Hutt Valley campaign

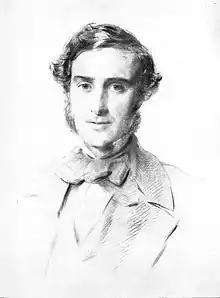
George Grey, 1854. Artist: George Richmond

In January 1841 Secretary of State for War and the Colonies Lord John Russell appointed lawyer William Spain as Land Claims Commissioner to investigate and determine the validity of the New Zealand Company purchases. Spain arrived in Auckland in December and began his hearings into the Port Nicholson dealings in May 1842.